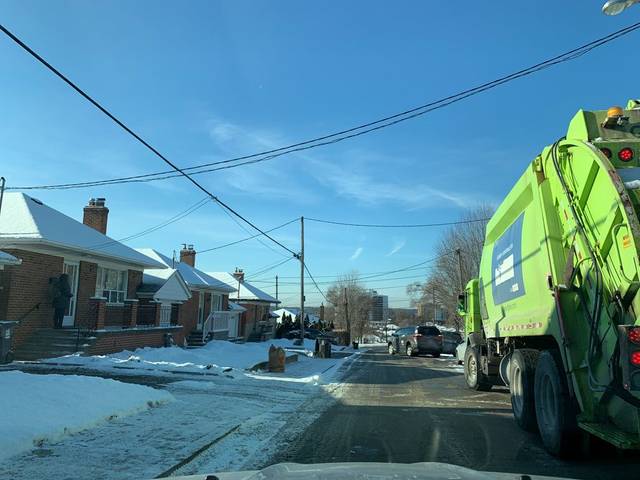
Region: Canada
Coordinates: 43.679, -79.489